History of the Catholic Church in Mexico

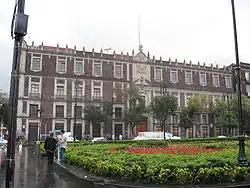
National Monte de Piedad Building off the Zócalo in Mexico City.

Sebastian de Aparicio, another sixteenth-century holy person, was a lay Franciscan, an immigrant from Spain, who became a Franciscan late in life. He built a reputation for holiness in Puebla, colonial Mexico's second largest city, and was beatified (named Blessed) in 1789. Puebla was also the home of another immigrant, Catarina de San Juan, one who did not come to New Spain of her own volition, but as an Asian ("China") slave.